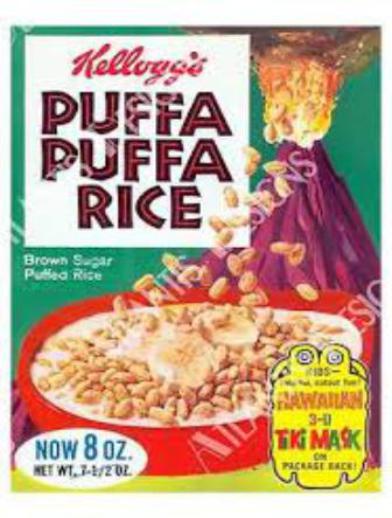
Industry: Food